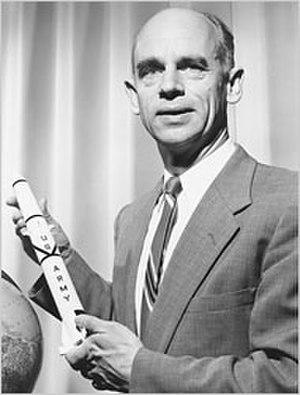
Ernst Stuhlinger, né le 19 décembre 1913 à Niederrimbach - faisant aujourd'hui partie de Creglingen - en Allemagne et mort le 25 mai 2008 à Huntsville dans l'Alabama aux États-Unis, est un physicien d'origine allemande qui a obtenu la nationalité américaine en 1955. Il a joué un rôle durant la Seconde Guerre mondiale en travaillant avec les équipes scientifiques allemandes pour développer le missile V2 à Peenemünde en Allemagne. Il est amené à rejoindre les États-Unis au cours de l'Opération Paperclip où il a joué un rôle dans de nombreux projets spatiaux tels que la mise en orbite du premier satellite artificiel américain.